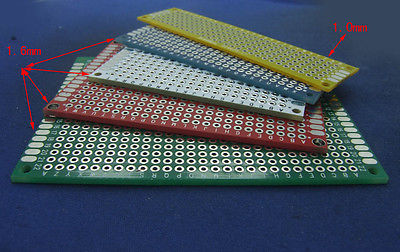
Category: stapler